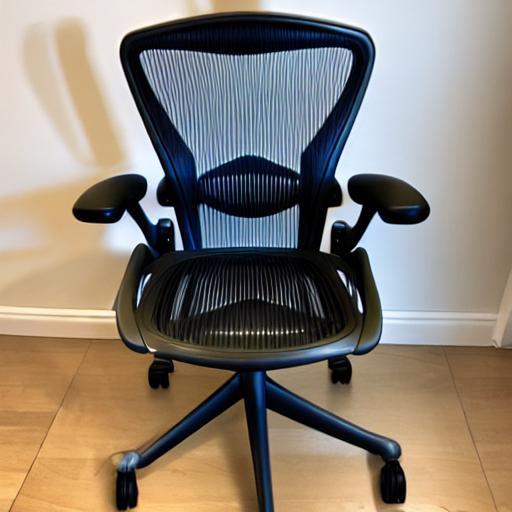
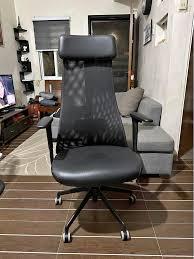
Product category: items_chair
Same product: no